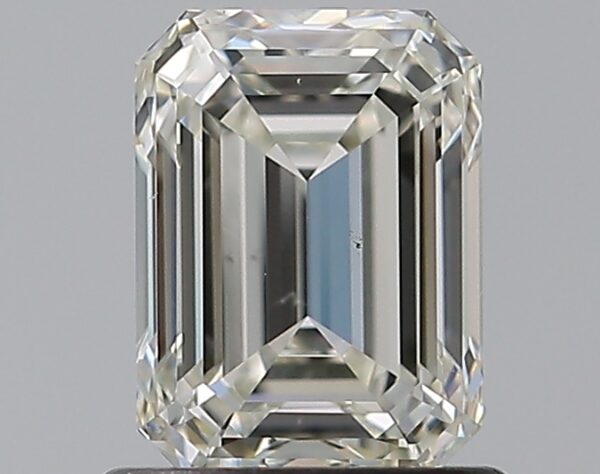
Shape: emerald
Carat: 1
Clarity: VS1
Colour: J
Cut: EX
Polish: VG
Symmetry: EX
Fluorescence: N
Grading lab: GIA
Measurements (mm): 6.43 x 4.72 x 3.24